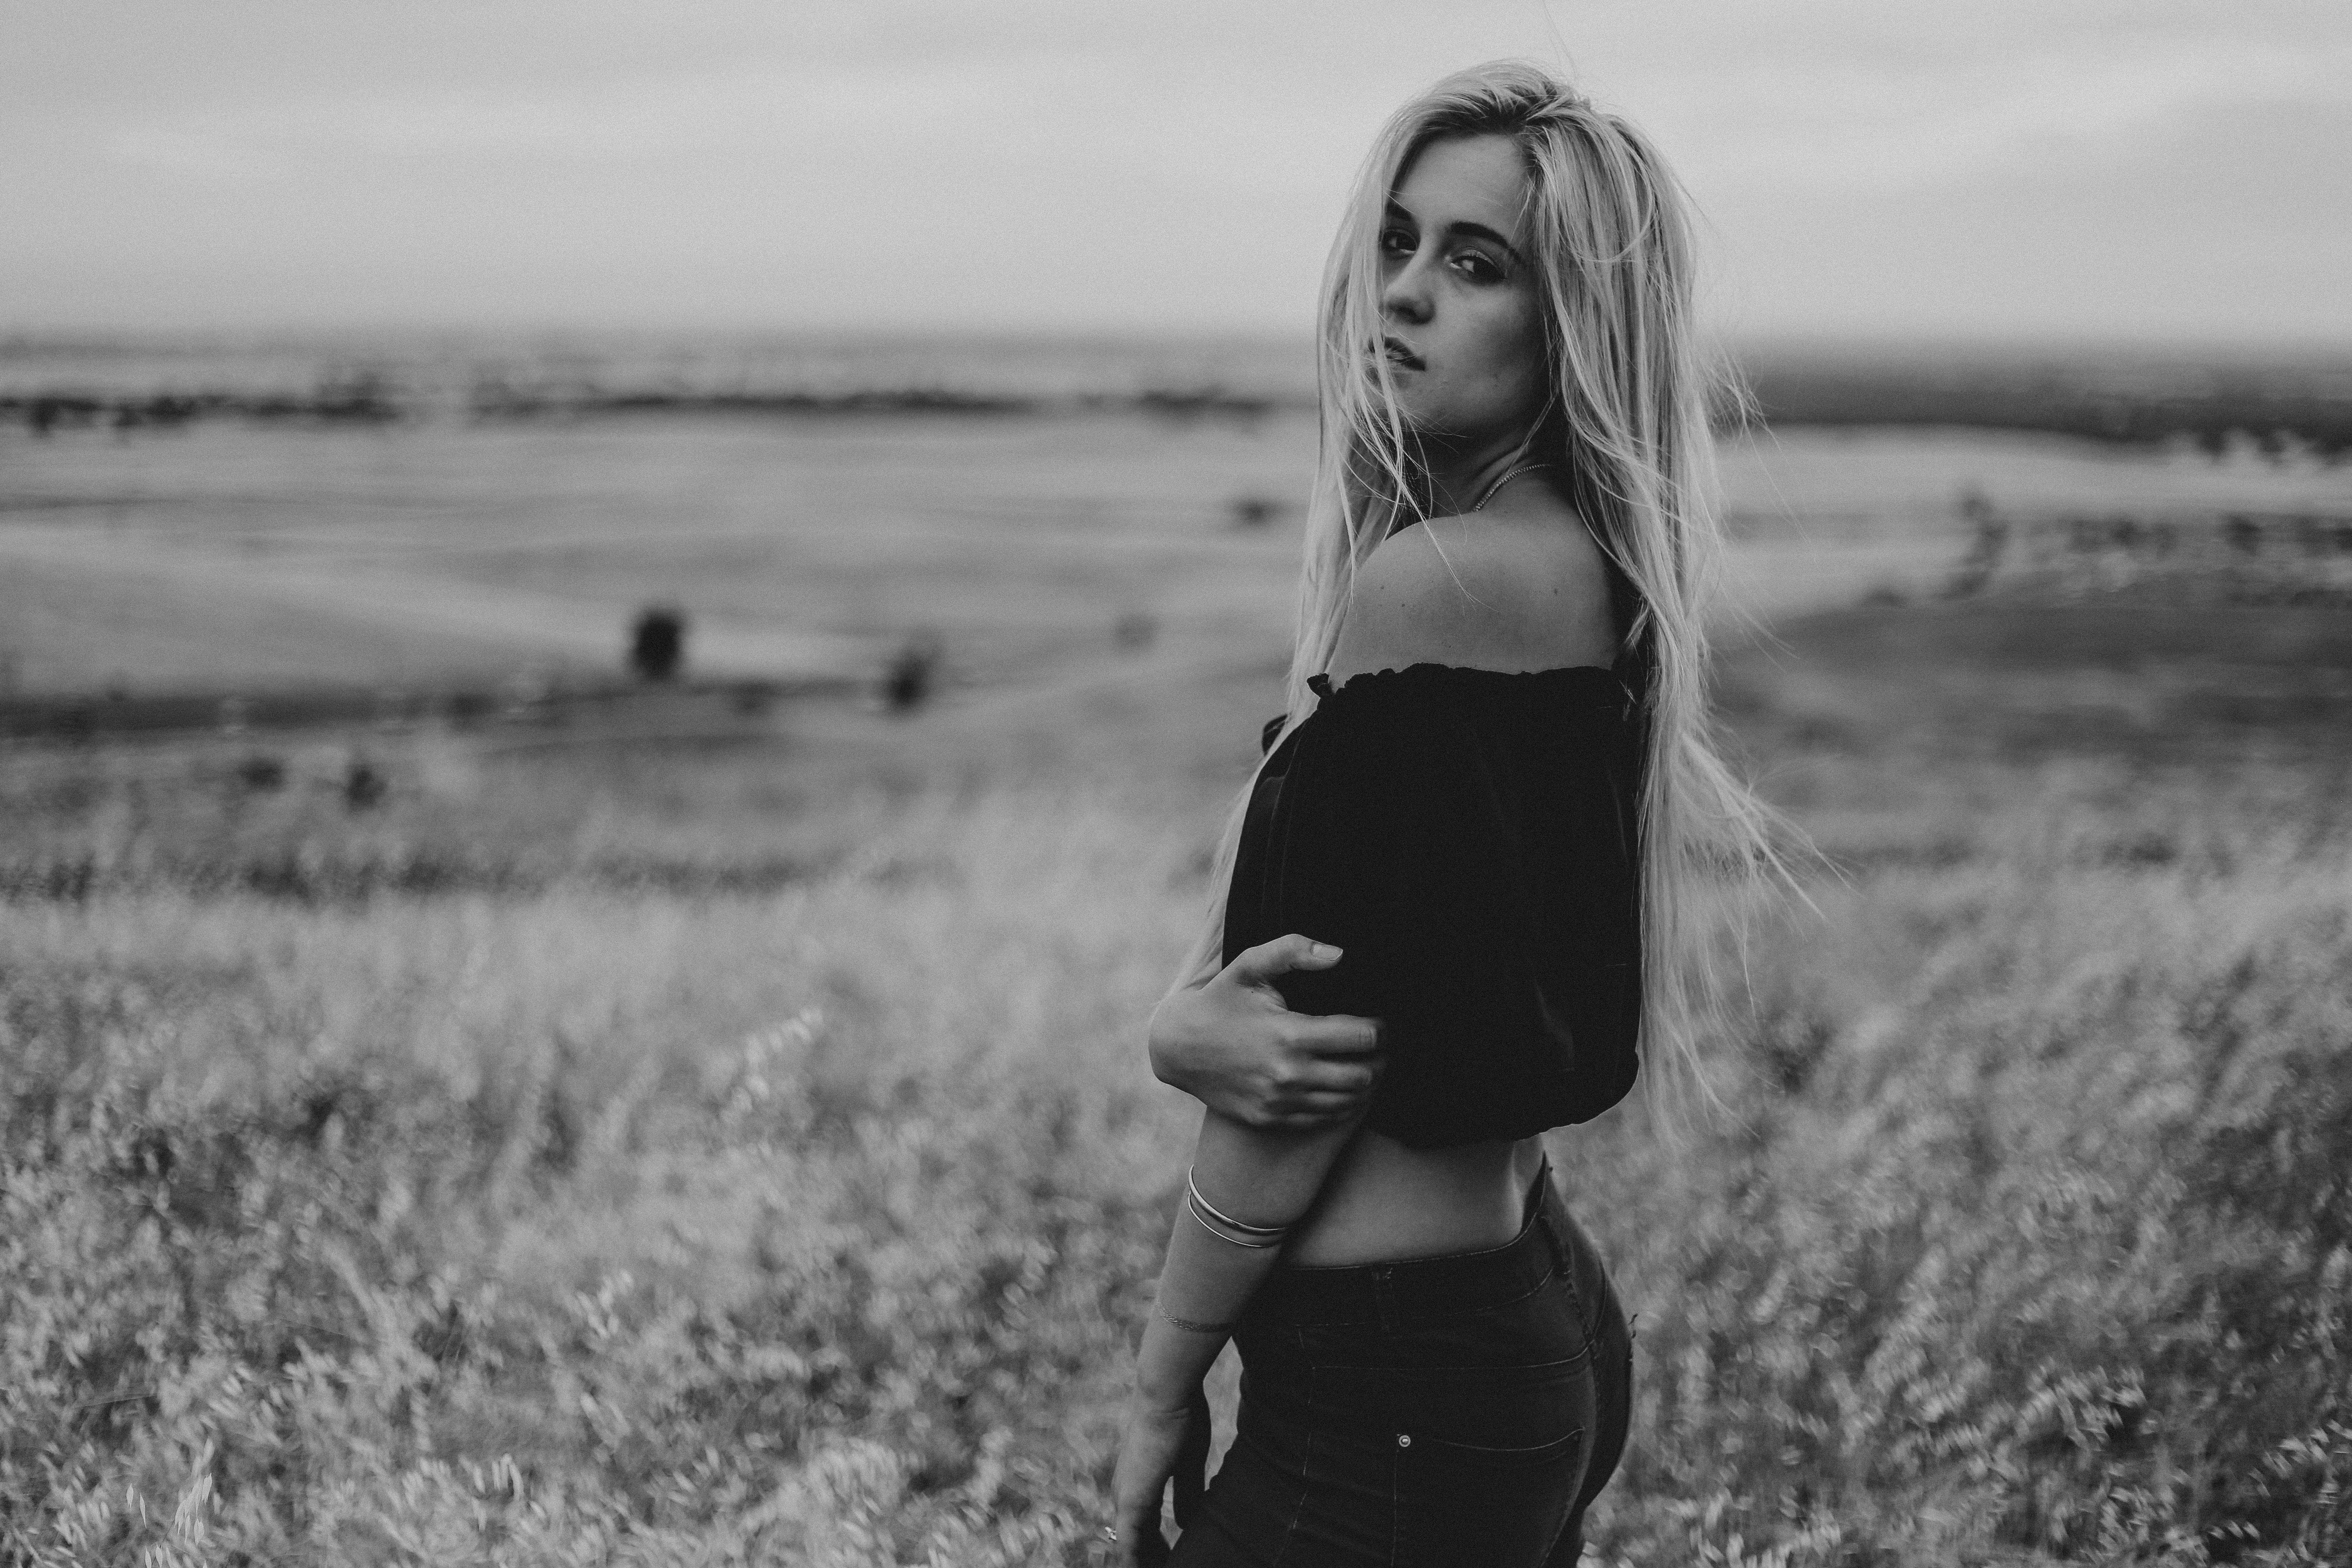
grass, person, black and white, girl, woman, white, field, photography, sunlight, portrait, model, sitting, fashion, black, monochrome, smile, outdoors, dress, photograph, beauty, beautiful, image, emotion, photo shoot, monochrome photography, portrait photography, human positions, art model